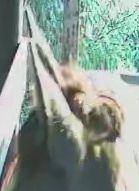
Face region: ears (position_of_ears)
Pain indicator: not_present